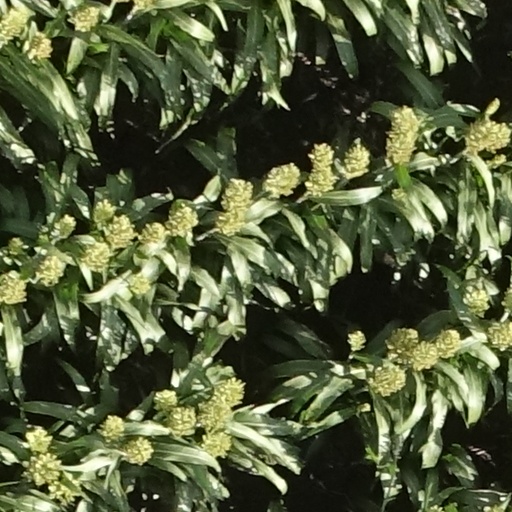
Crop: sorghum